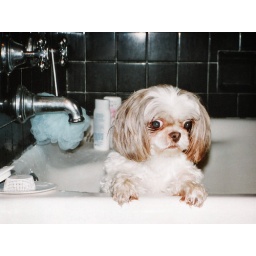
Jake about to get a bath in the tub